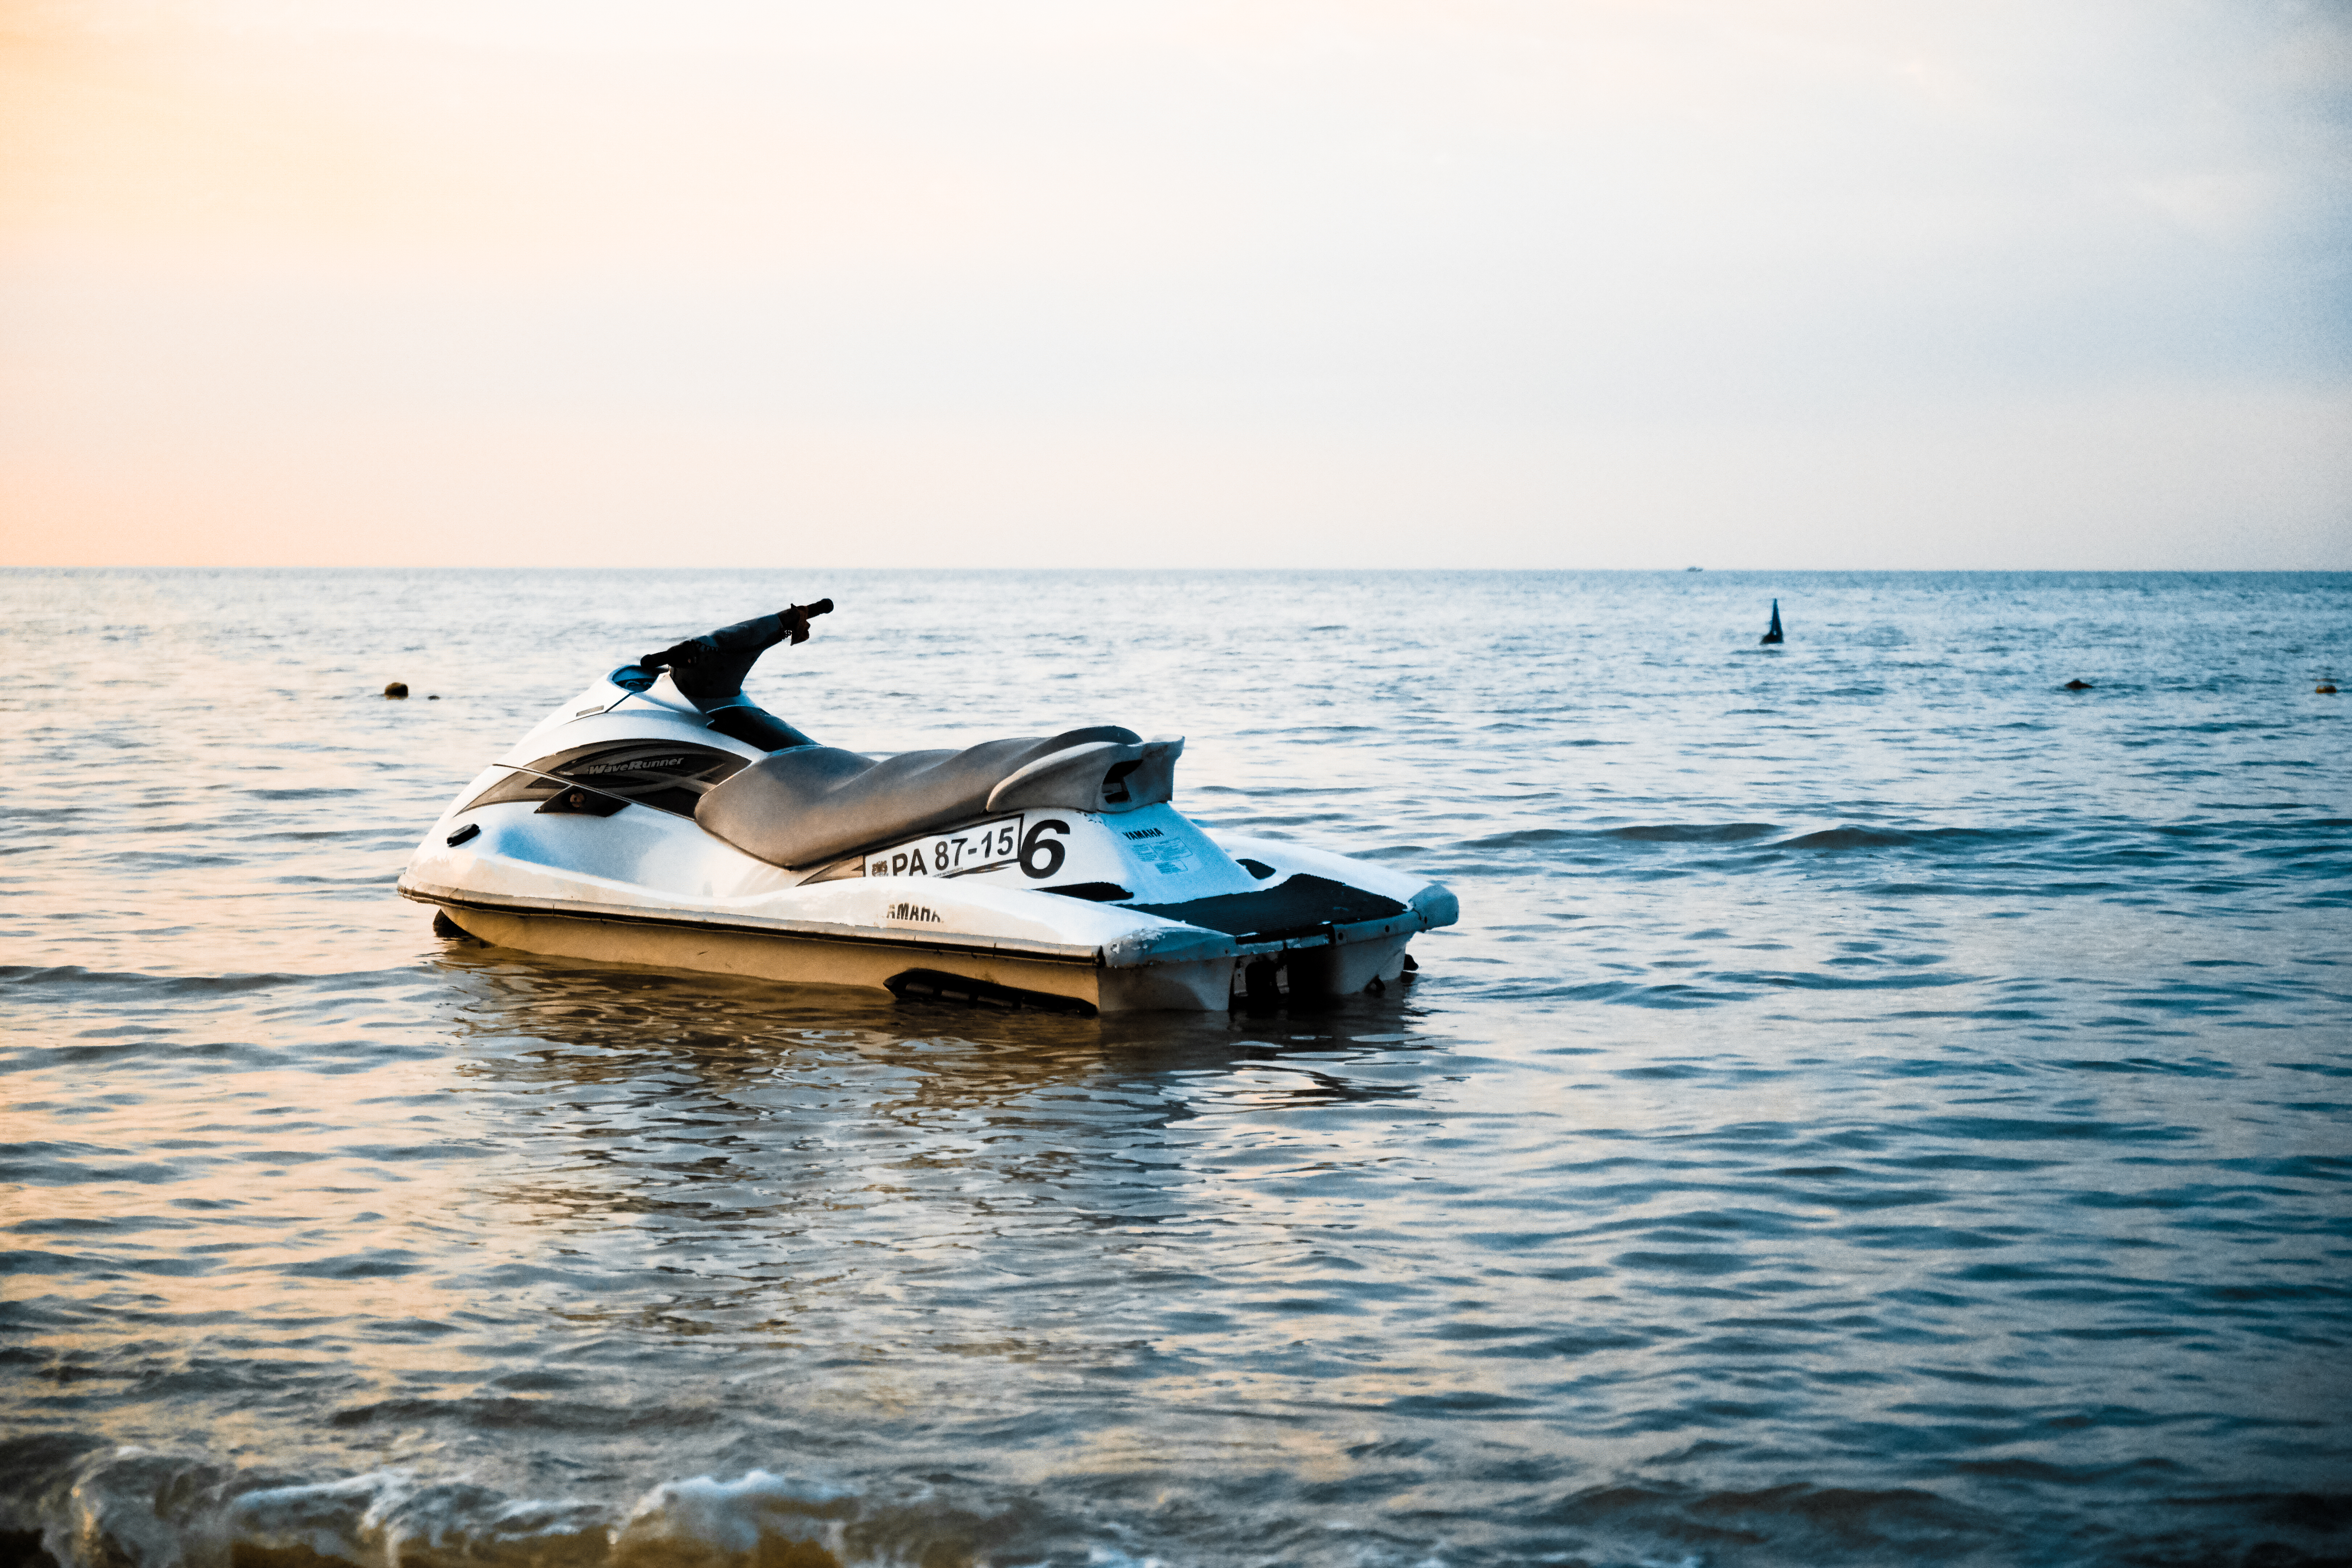
beach, sea, water, nature, ocean, sky, boat, vehicle, outdoors, sports, boating, watercraft, motorsport, water sport, jet ski, powerboating, personal water craft